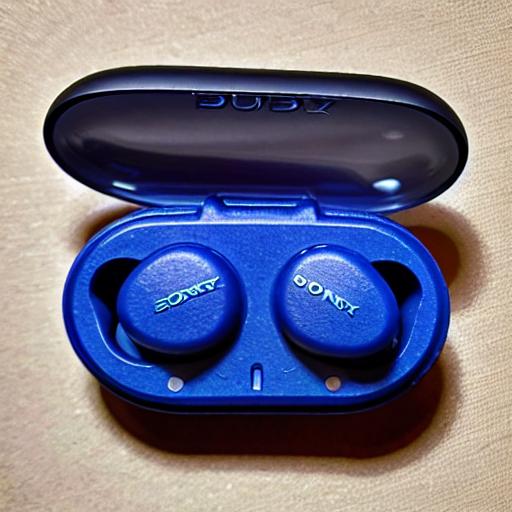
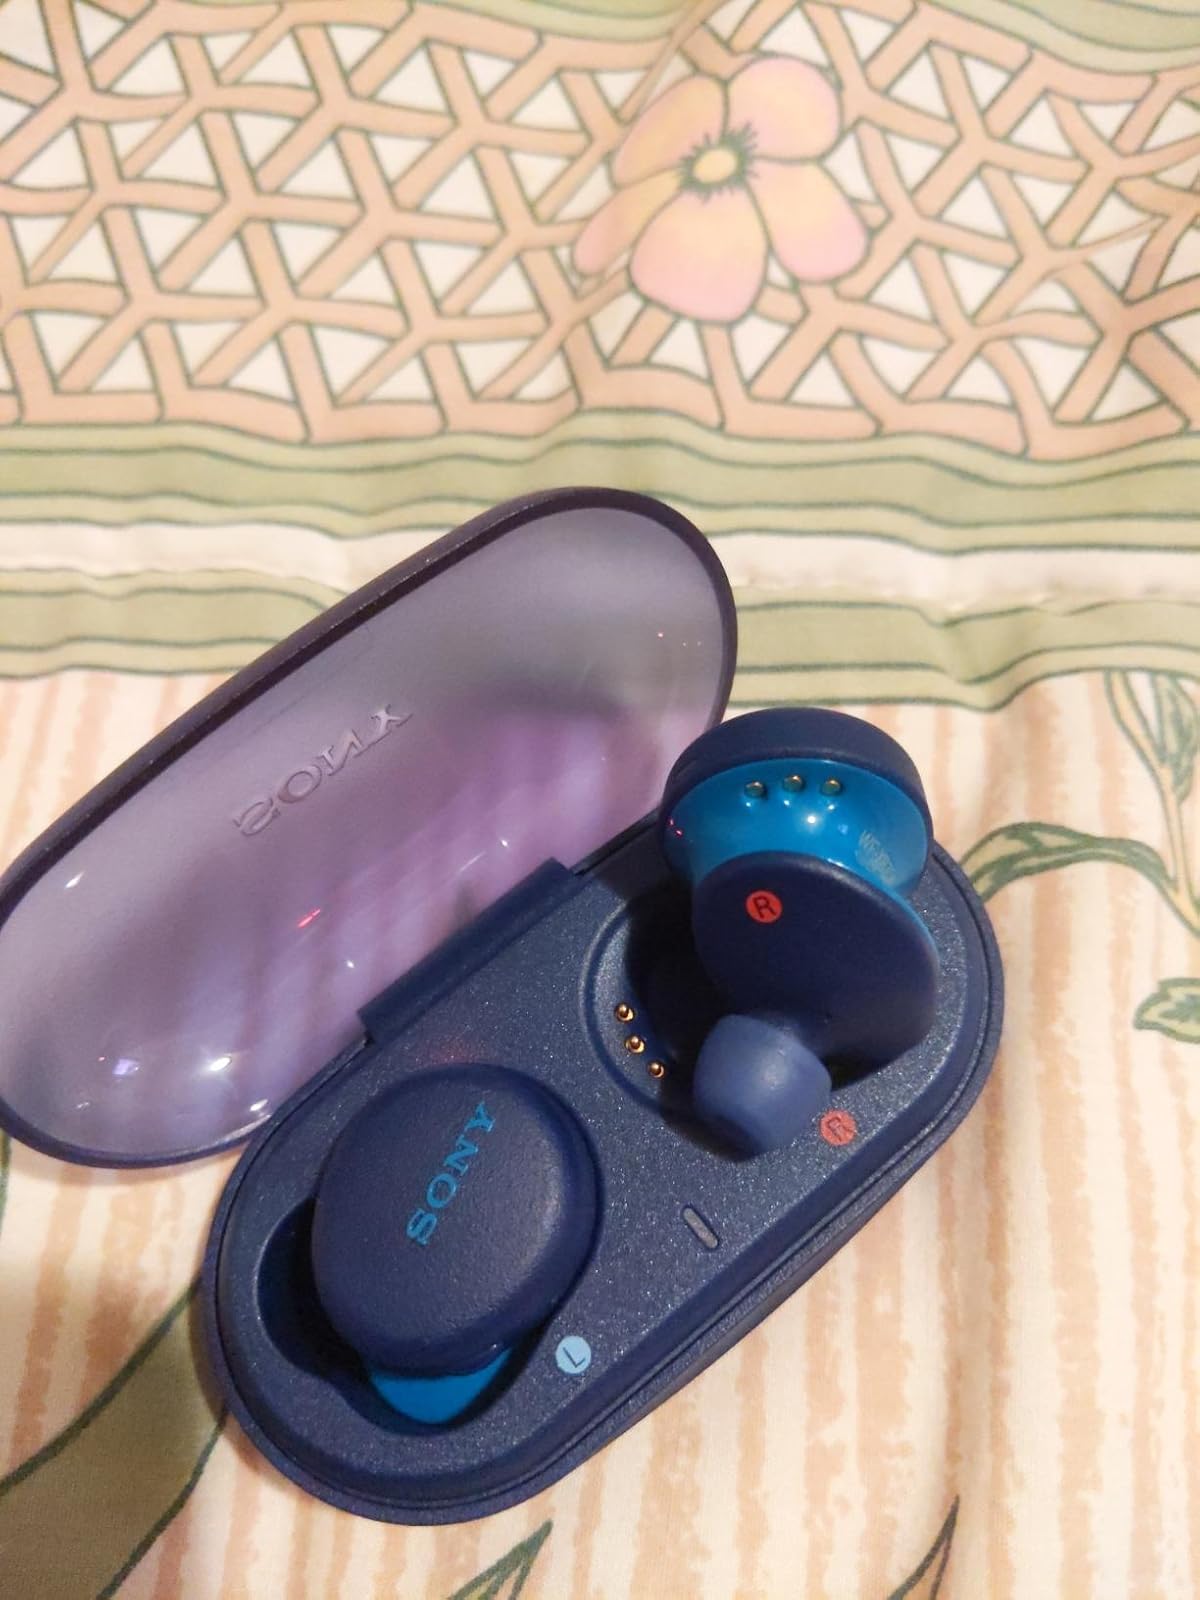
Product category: earbuds
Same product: no